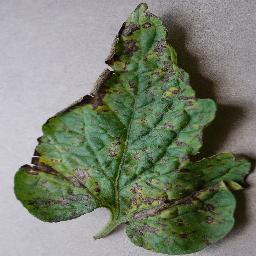
Label: Tomato___Early_blight